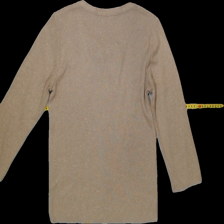
View: back
Type: Shirt
Category: Ladies
Brand: Betty Barkley
Colors: Beige
Material: 100%viscose
Pattern: Glitter
Trend: No trend
Stains: No
Price range: 50-100
Recommended usage: Reuse